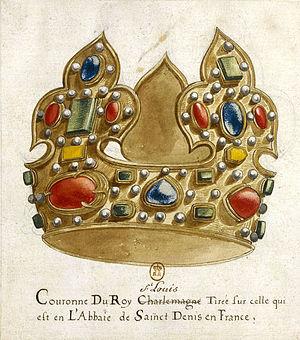
Dessin des régalia conservé dans la collection Gaignières
Les regalia du royaume de France sont un ensemble d'objets symboliques utilisés par la monarchie française. Aujourd’hui, la plupart des regalia médiévales, confiées à l’abbaye de Saint-Denis qui était également la nécropole des rois de France, ont disparu : la Sainte Ampoule a été brisée pendant la Révolution française. La Convention nationale en a décidé la destruction par le décret du 16 septembre 1793. Il s’agissait alors de détruire un objet qui incarnait la théorie du droit divin.
La Sainte couronne dite Couronne de Saint Louis fut une couronne royale française utilisée du XIIIᵉ au XVIIIᵉ siècle. Elle contenait une relique de la Passion du Christ et fut détruite en 1793 durant la Révolution française.
Le Trésor de la basilique de Saint-Denis était constitué d'un grand nombre de pièces d'orfèvrerie, culturelles ou historiques, rassemblées au cours de la longue histoire de la basilique. Ce trésor avait une importance particulière car il a été pendant la période de l'Ancien Régime le lieu de conservation des insignes royaux de la monarchie française. Dispersés ou détruits en grande partie à la Révolution française, certains de ses éléments préservés sont aujourd'hui conservés au musée du Louvre ou au département des monnaies, médailles et antiques de la Bibliothèque nationale de France.